Colonia Juárez, Mexico City

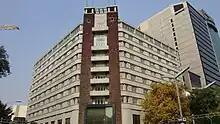
Hotel Reforma built by Mario Pani

The colonia is home to a number of architectural styles which date from between the 19th and 20th centuries to the present. Most of the finer mansions are located on the east side of the colonia, with a few on Paseo de la Reforma. A number of styles can be seen on Havre Street and the area around Giodano Bruno Plaza. The oldest structures date to the founding of the colonia. Decorative features of these homes include large stairways, multiple levels, tall windows and elements of French design, mostly based on the Baroque of Louis XIII, Louis XIV and Louis XV, including mascarons, crests and floral designs. Many have facades of tezontle, gray sandstone and even marble. The interiors generally had pastel colors and gilded accents similar to those of pre-Revolution France. Many of these houses were built by European-trained architects . mostly inspired by French and Italian designs, with occasional English influence. The streets here are wider than many others in the city.